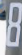
Number: 8